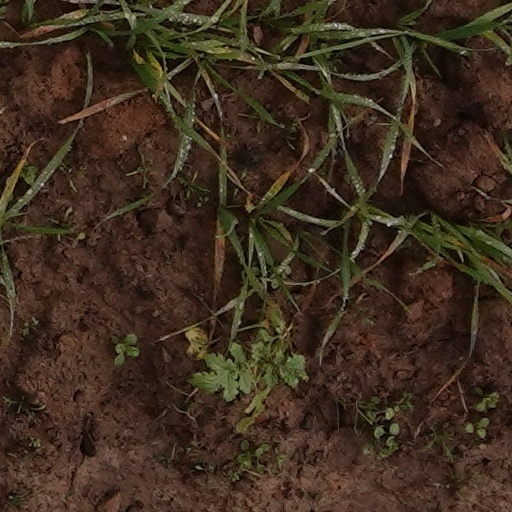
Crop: wheat